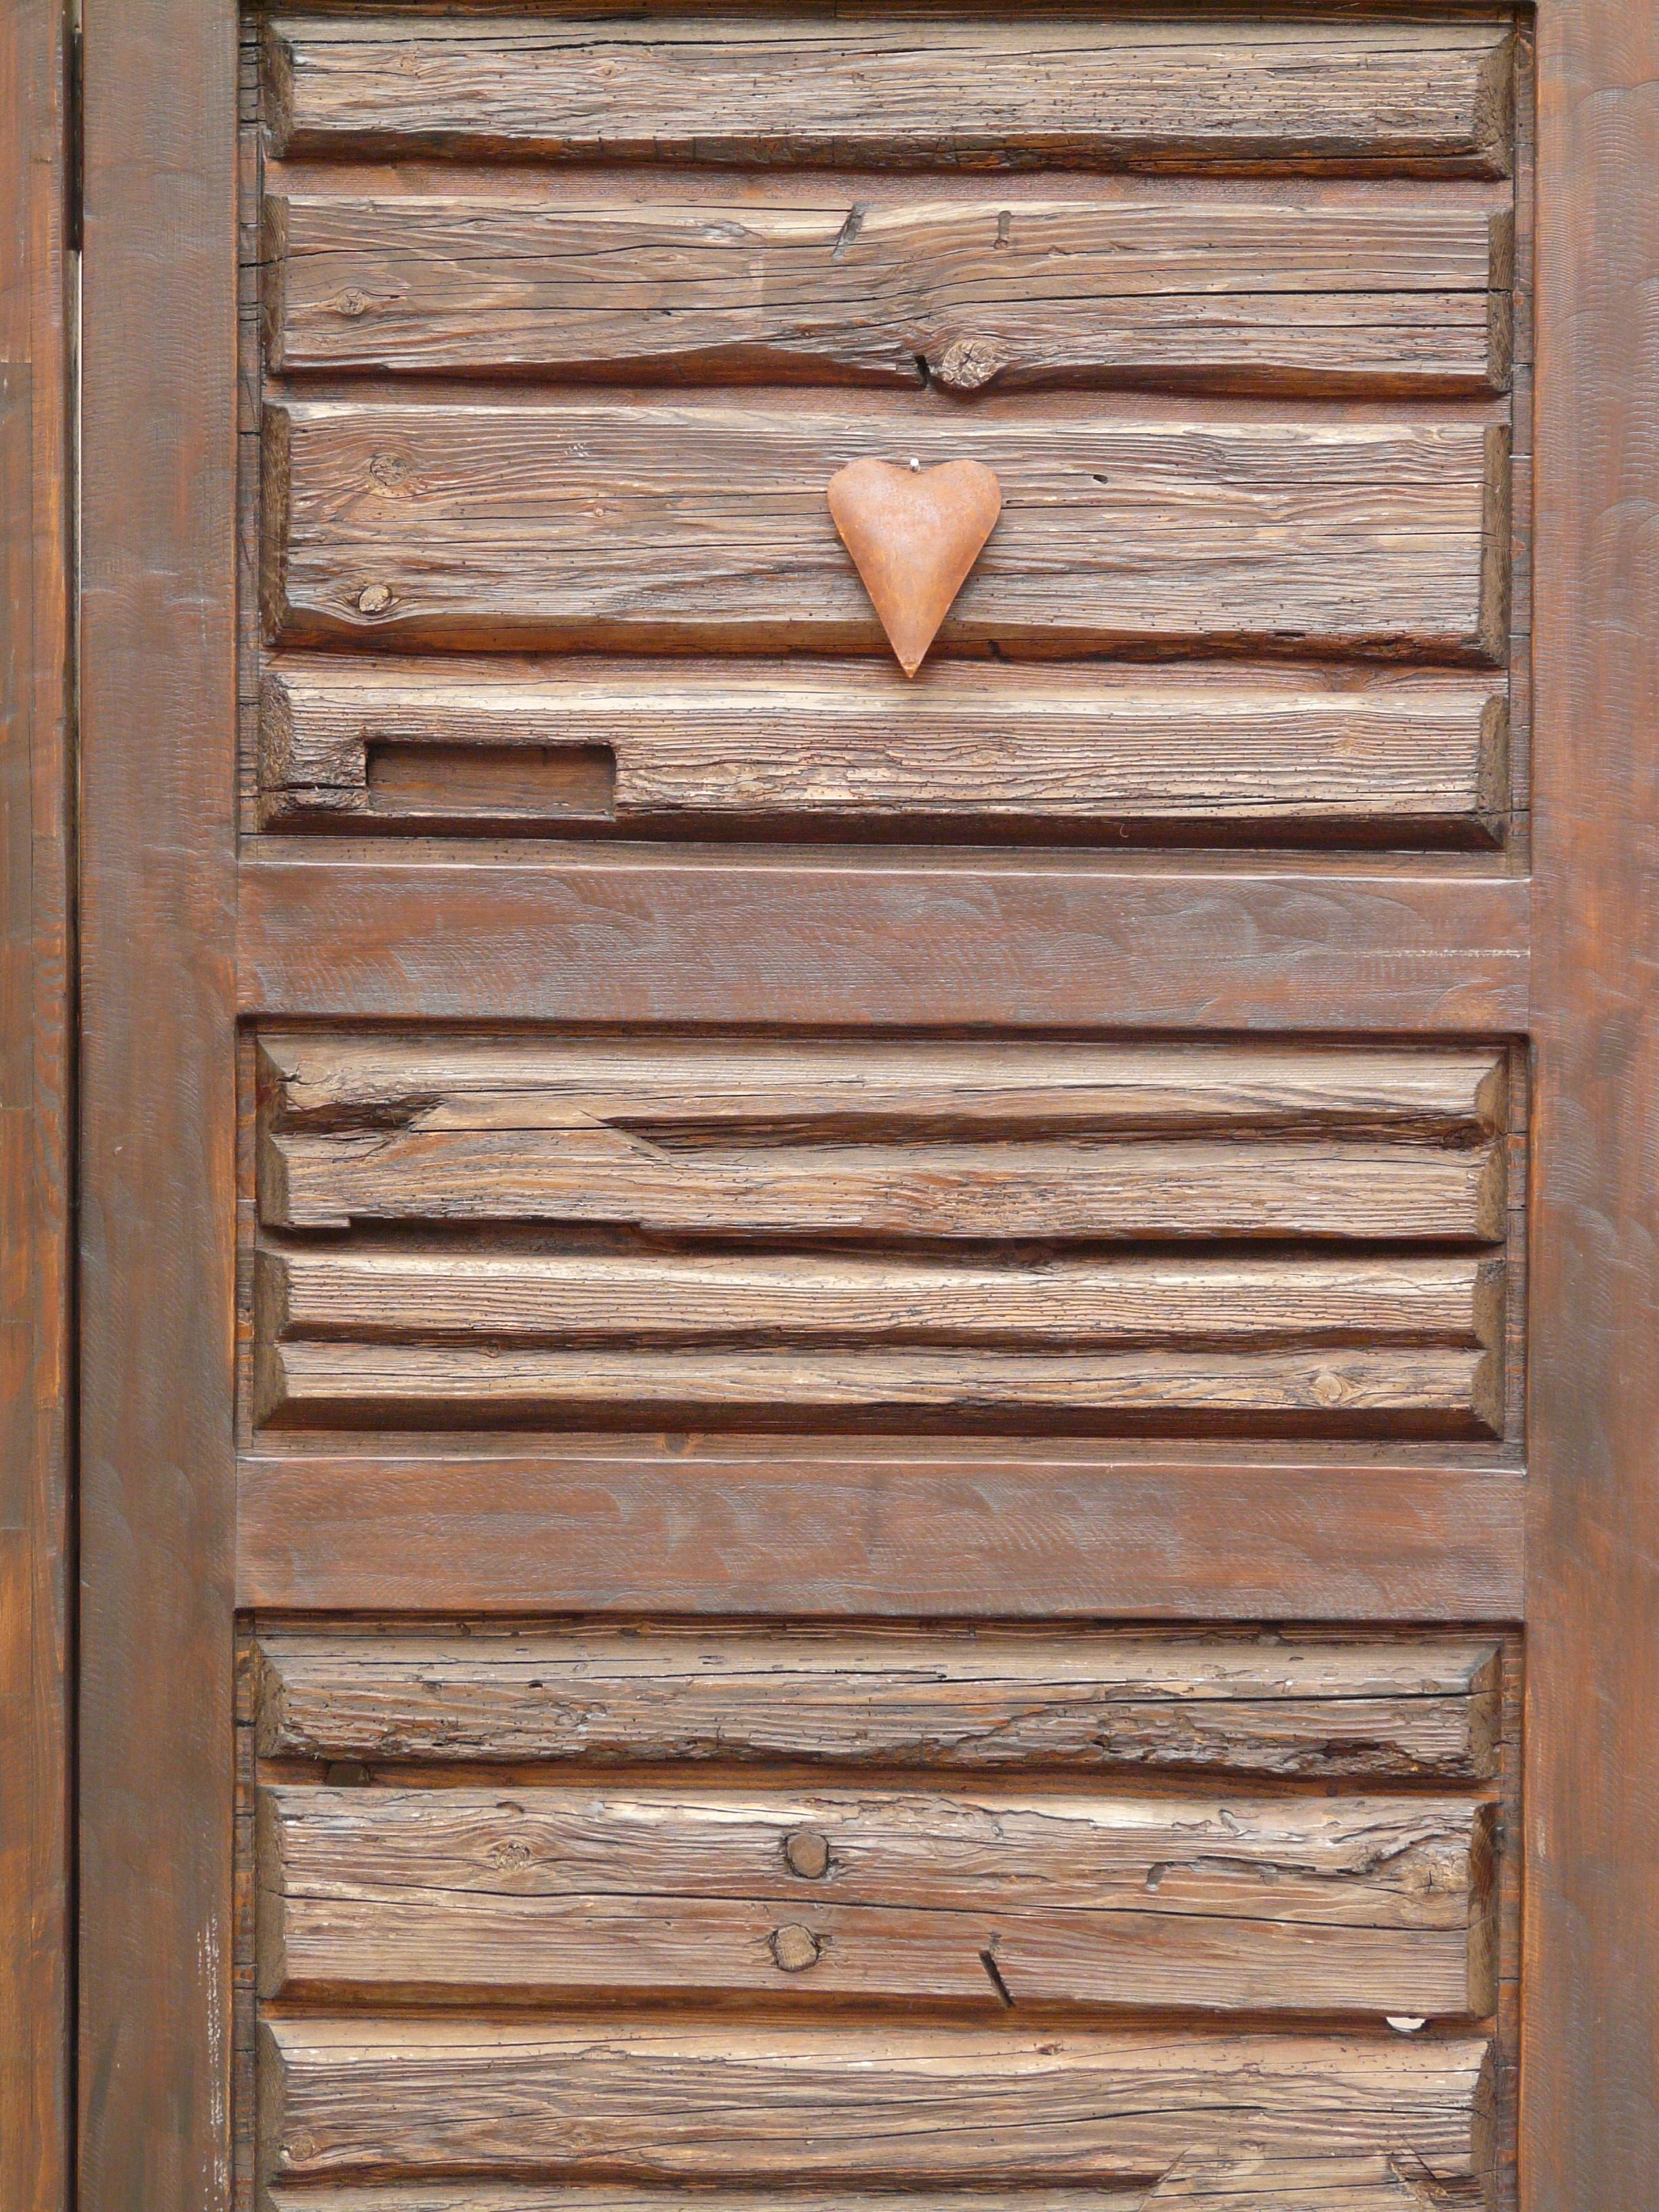
wood, wall, bar, love, heart, furniture, door, chest, drawer, wooden door, hardwood, cupboard, chest of drawers, man made object, wood stain